Gracie (film)

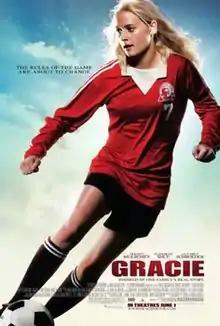
Theatrical release poster

Gracie is a 2007 American sports drama film directed by Davis Guggenheim. It stars Carly Schroeder as Gracie Bowen, Dermot Mulroney as Bryan Bowen, Elisabeth Shue as Lindsay Bowen, Jesse Lee Soffer as Johnny Bowen, and Andrew Shue as Coach Owen Clark.